Shi Yan Ming

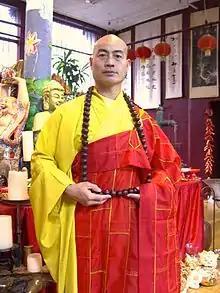
Shi Yan Ming at USA Shaolin Temple in Lower Manhattan, November 4, 2010

Shi Yan Ming (born Duan Gen Shan; February 13, 1964) is a 34th generation Shaolin warrior monk, teacher and actor, best known as the founder of the USA Shaolin Temple. Trained at the Shaolin Temple in Henan, People's Republic of China (PRC) since the age of five, Shi Yan Ming came to the United States in 1992, before opening the USA Shaolin Temple in Manhattan, where he has taught hundreds of students, including numerous celebrities. He has made various media appearances in television, film and print, including National Geographic, PBS, History, "Time" magazine, and the 1999 American samurai action film, "".